Religion of Māori people

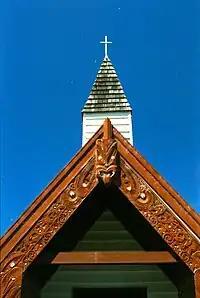
Māori Christian church in Akaroa. Christianity was adopted by Māori across New Zealand during the 19th century.

In 1845, 64,000 Māori were attending church services, over half of the estimated population of 110,000. By then, there was probably a higher proportion of Māori attending Church in New Zealand than British people in the United Kingdom. Large numbers of converts joined the Church of England and the Roman Catholic Church, both of which are still highly influential in Māori society. The New Zealand Anglican Church, (the missionary church), was the largest Māori denomination. Māori are said to have made Christianity their own and spread it throughout the country often before European missionaries arrived (see the next sub-section, Christian syncretism)